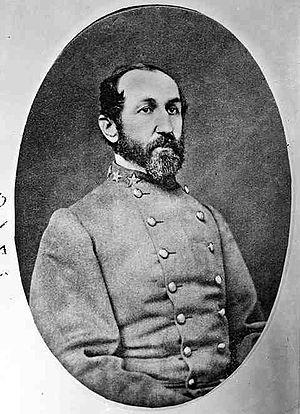
Josiah Gorgas fut l'un des quelques généraux confédérés nés au Nord des États-Unis durant la Guerre de Sécession.